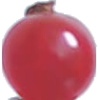
Label: Redcurrant 1